Kevin Martin (basketball, born 1983)

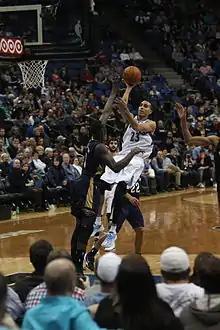
Martin attacking the rim during a game in 2014

Martin got off to a fast start to the NBA season, while in the first 15 games was the NBA's leading scorer with 29.6 PPG. Martin finished the season 6th in the NBA in scoring at 23.7 PPG, 4.5 RPG, 2.1 APG and averaging 45% from the court and 40% from three-point range. However, he missed 17 games due to a groin injury. Also during the year, on March 7, 2008, Martin scored 48 points in a loss against the Minnesota Timberwolves.